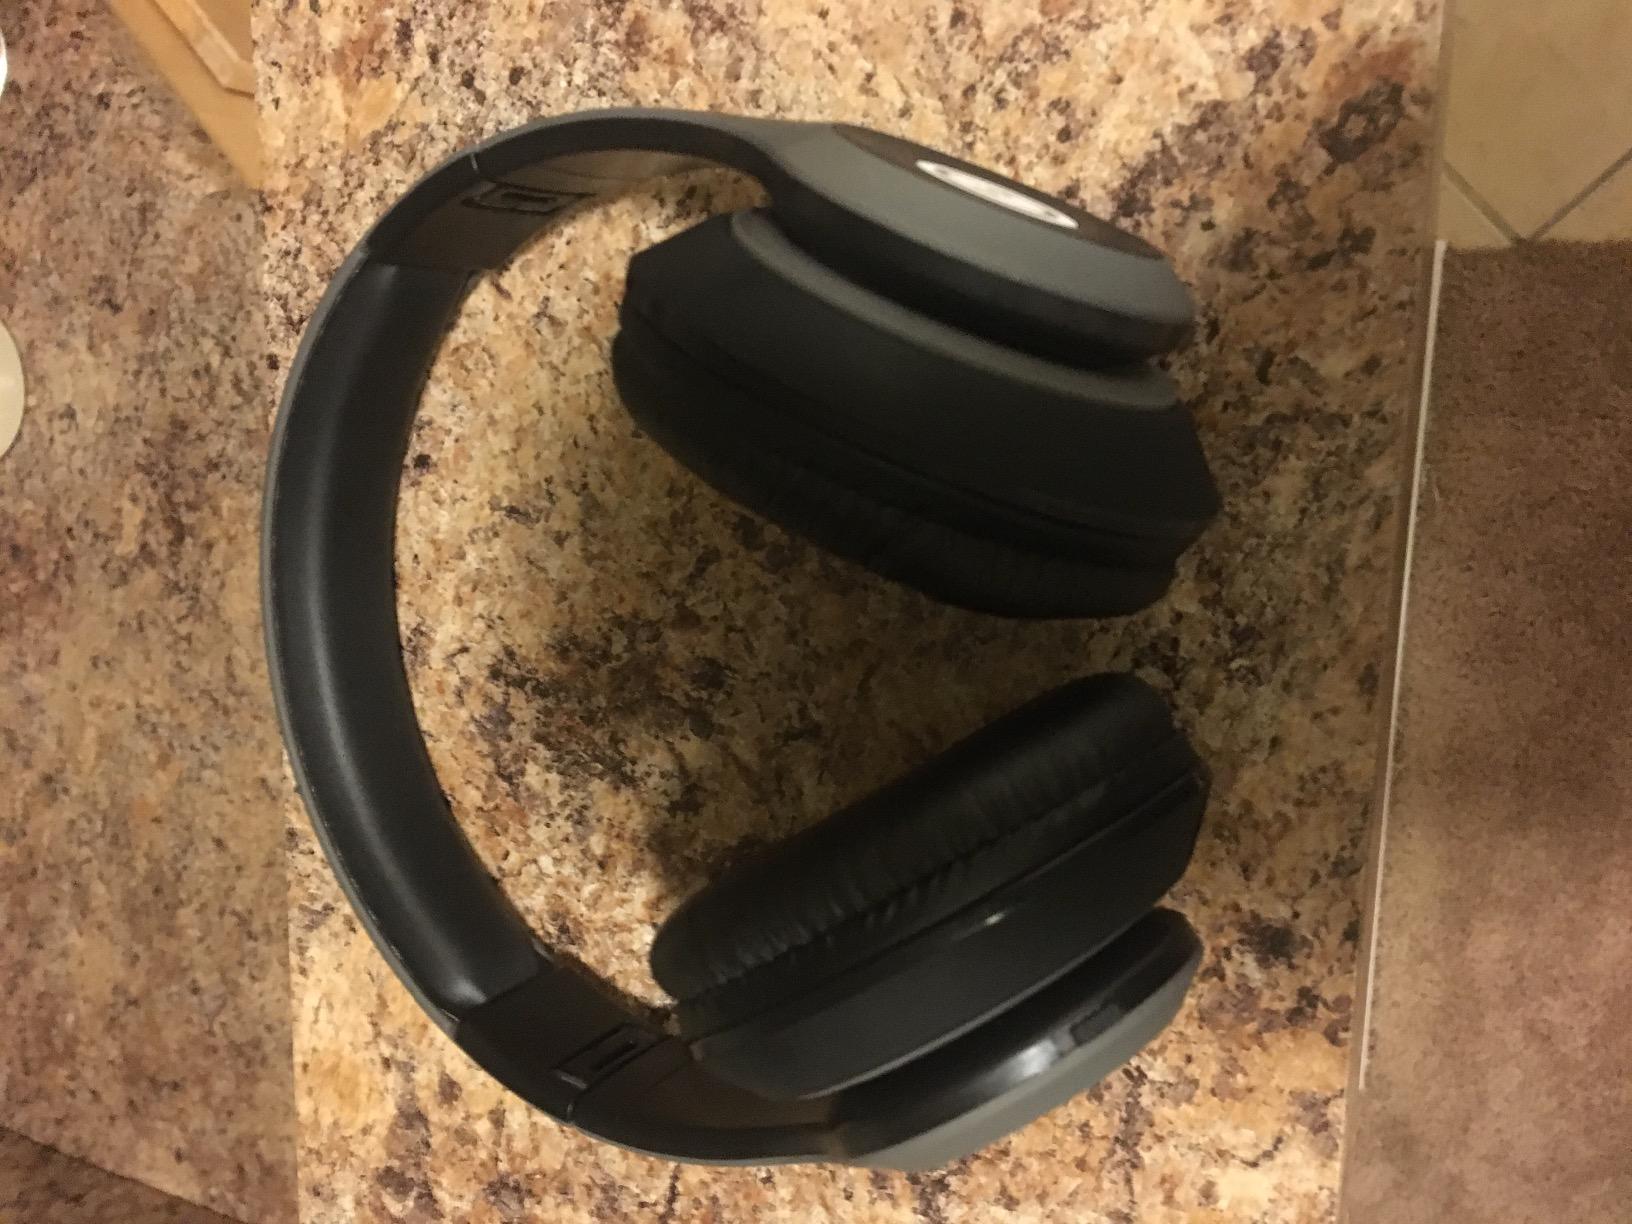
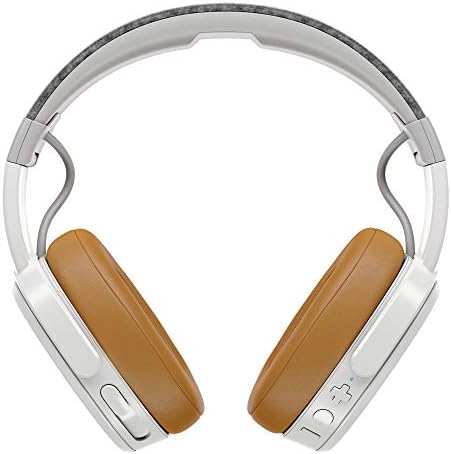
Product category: headphones
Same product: no